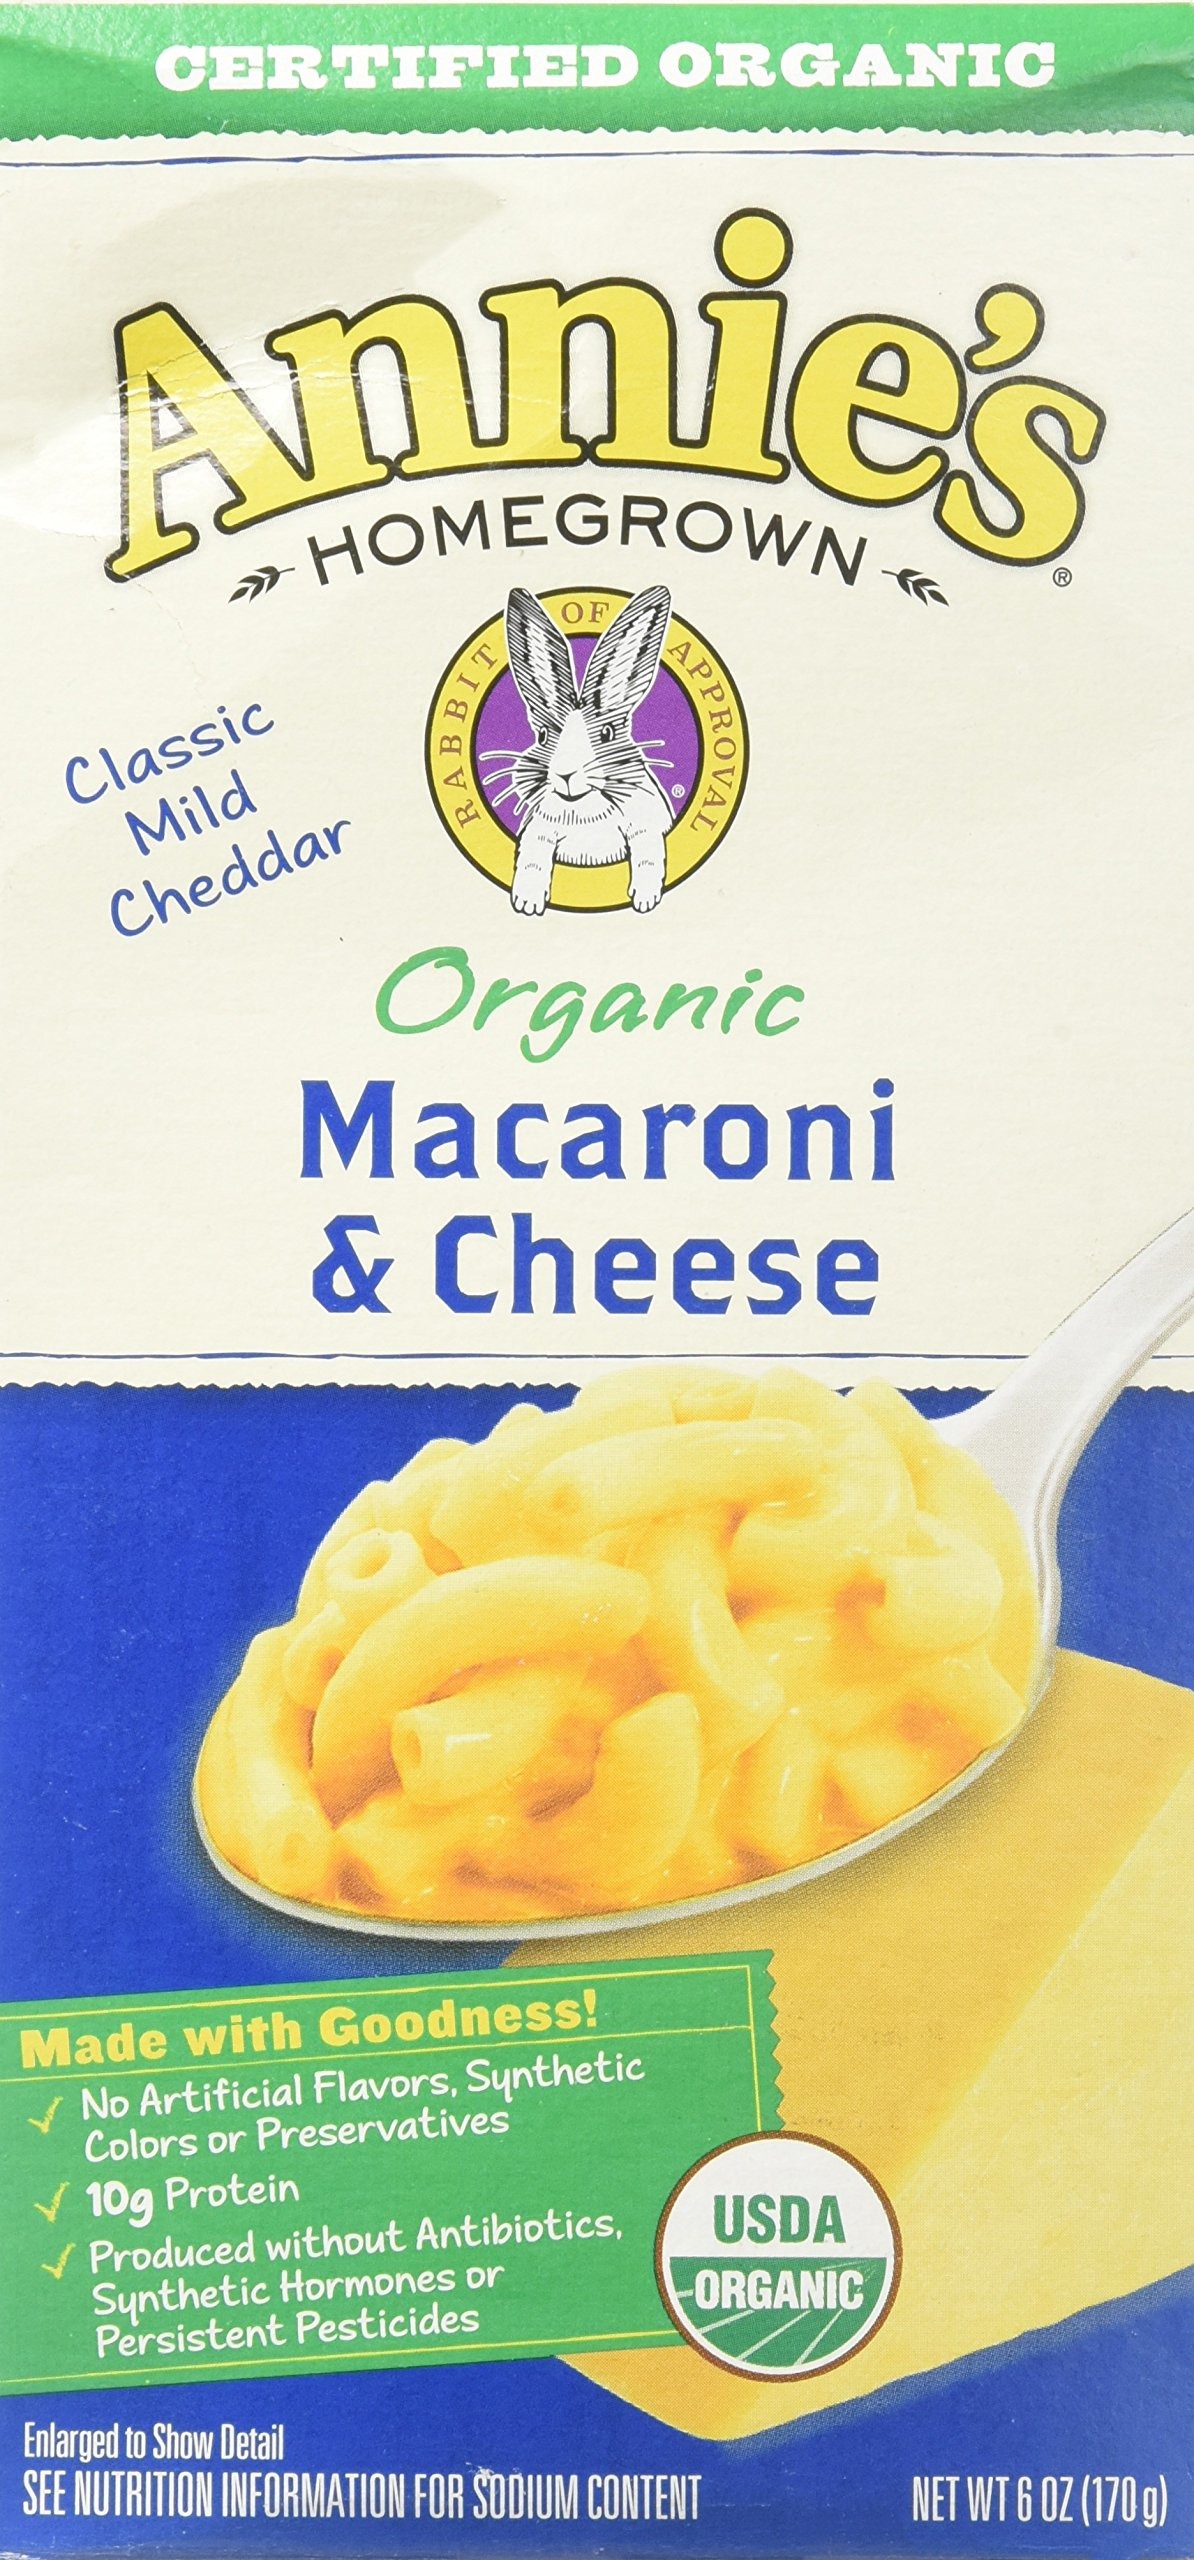
Item Name: Annie's Homegrown Organic Macaroni & Cheese - Classic - 6 oz
Bullet Point: Annie's Homegrown
Value: 6.0
Unit: Ounce

Price: 4.68